Key House

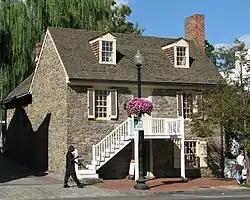
It is possible that some of the building material from the Key House was used when restoring the Old Stone House.

Ultimately, the National Capital Planning Commission (NCPC) approved city plans to build a ramp from the Whitehurst Freeway to the Key Bridge. The federal government wanted a quick way for drivers to exit the city during World War II and a faster way to reach The Pentagon, and the house stood in the way of doing that. Speaking on the idea of what to do with the house, Interior Secretary Harold L. Ickes said "In view of the importance of the proposed highway project and the fact that approximately 50% of the structure has been altered and is not original, it is recommended that the house be demolished and that an appropriate marker be placed on or near the site."